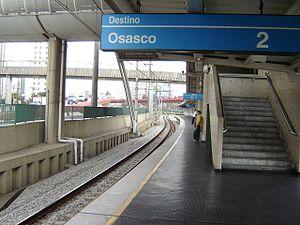
La ligne 9 - Émeraude de la CPTM comprend la section du réseau métropolitain définie entre les gares d'Osasco et de Grajaú. Elle a été créé sur l'ancienne branche de Jurubatuba de l'Estrada de Ferro Sorocabana, plus tard la ligne sud de Fepasa. Jusqu'en octobre 2007, elle s'appelait Ligne C - Céleste, changeant plus tard son nom en Ligne C - Émeraude, un nom qu'elle a conservé jusqu'en mars 2008.